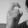
ASL letter: X